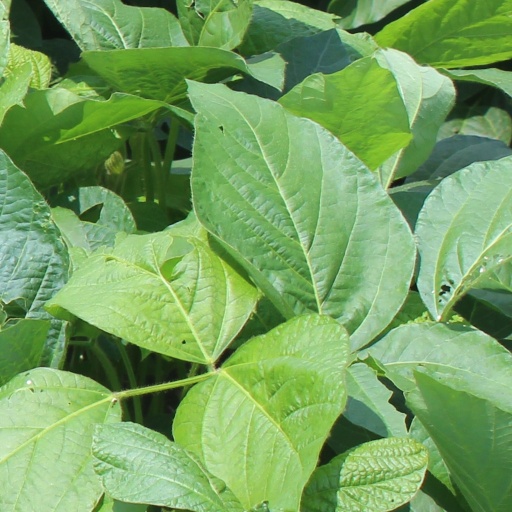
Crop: soybean